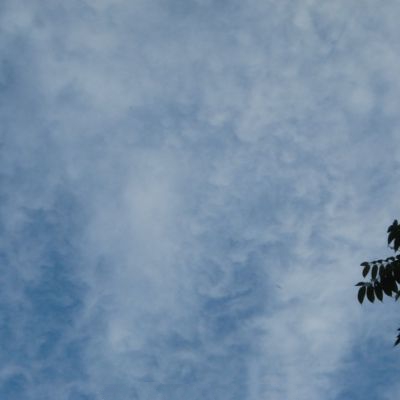
Cloud type: Cirrocumulus (Cc)